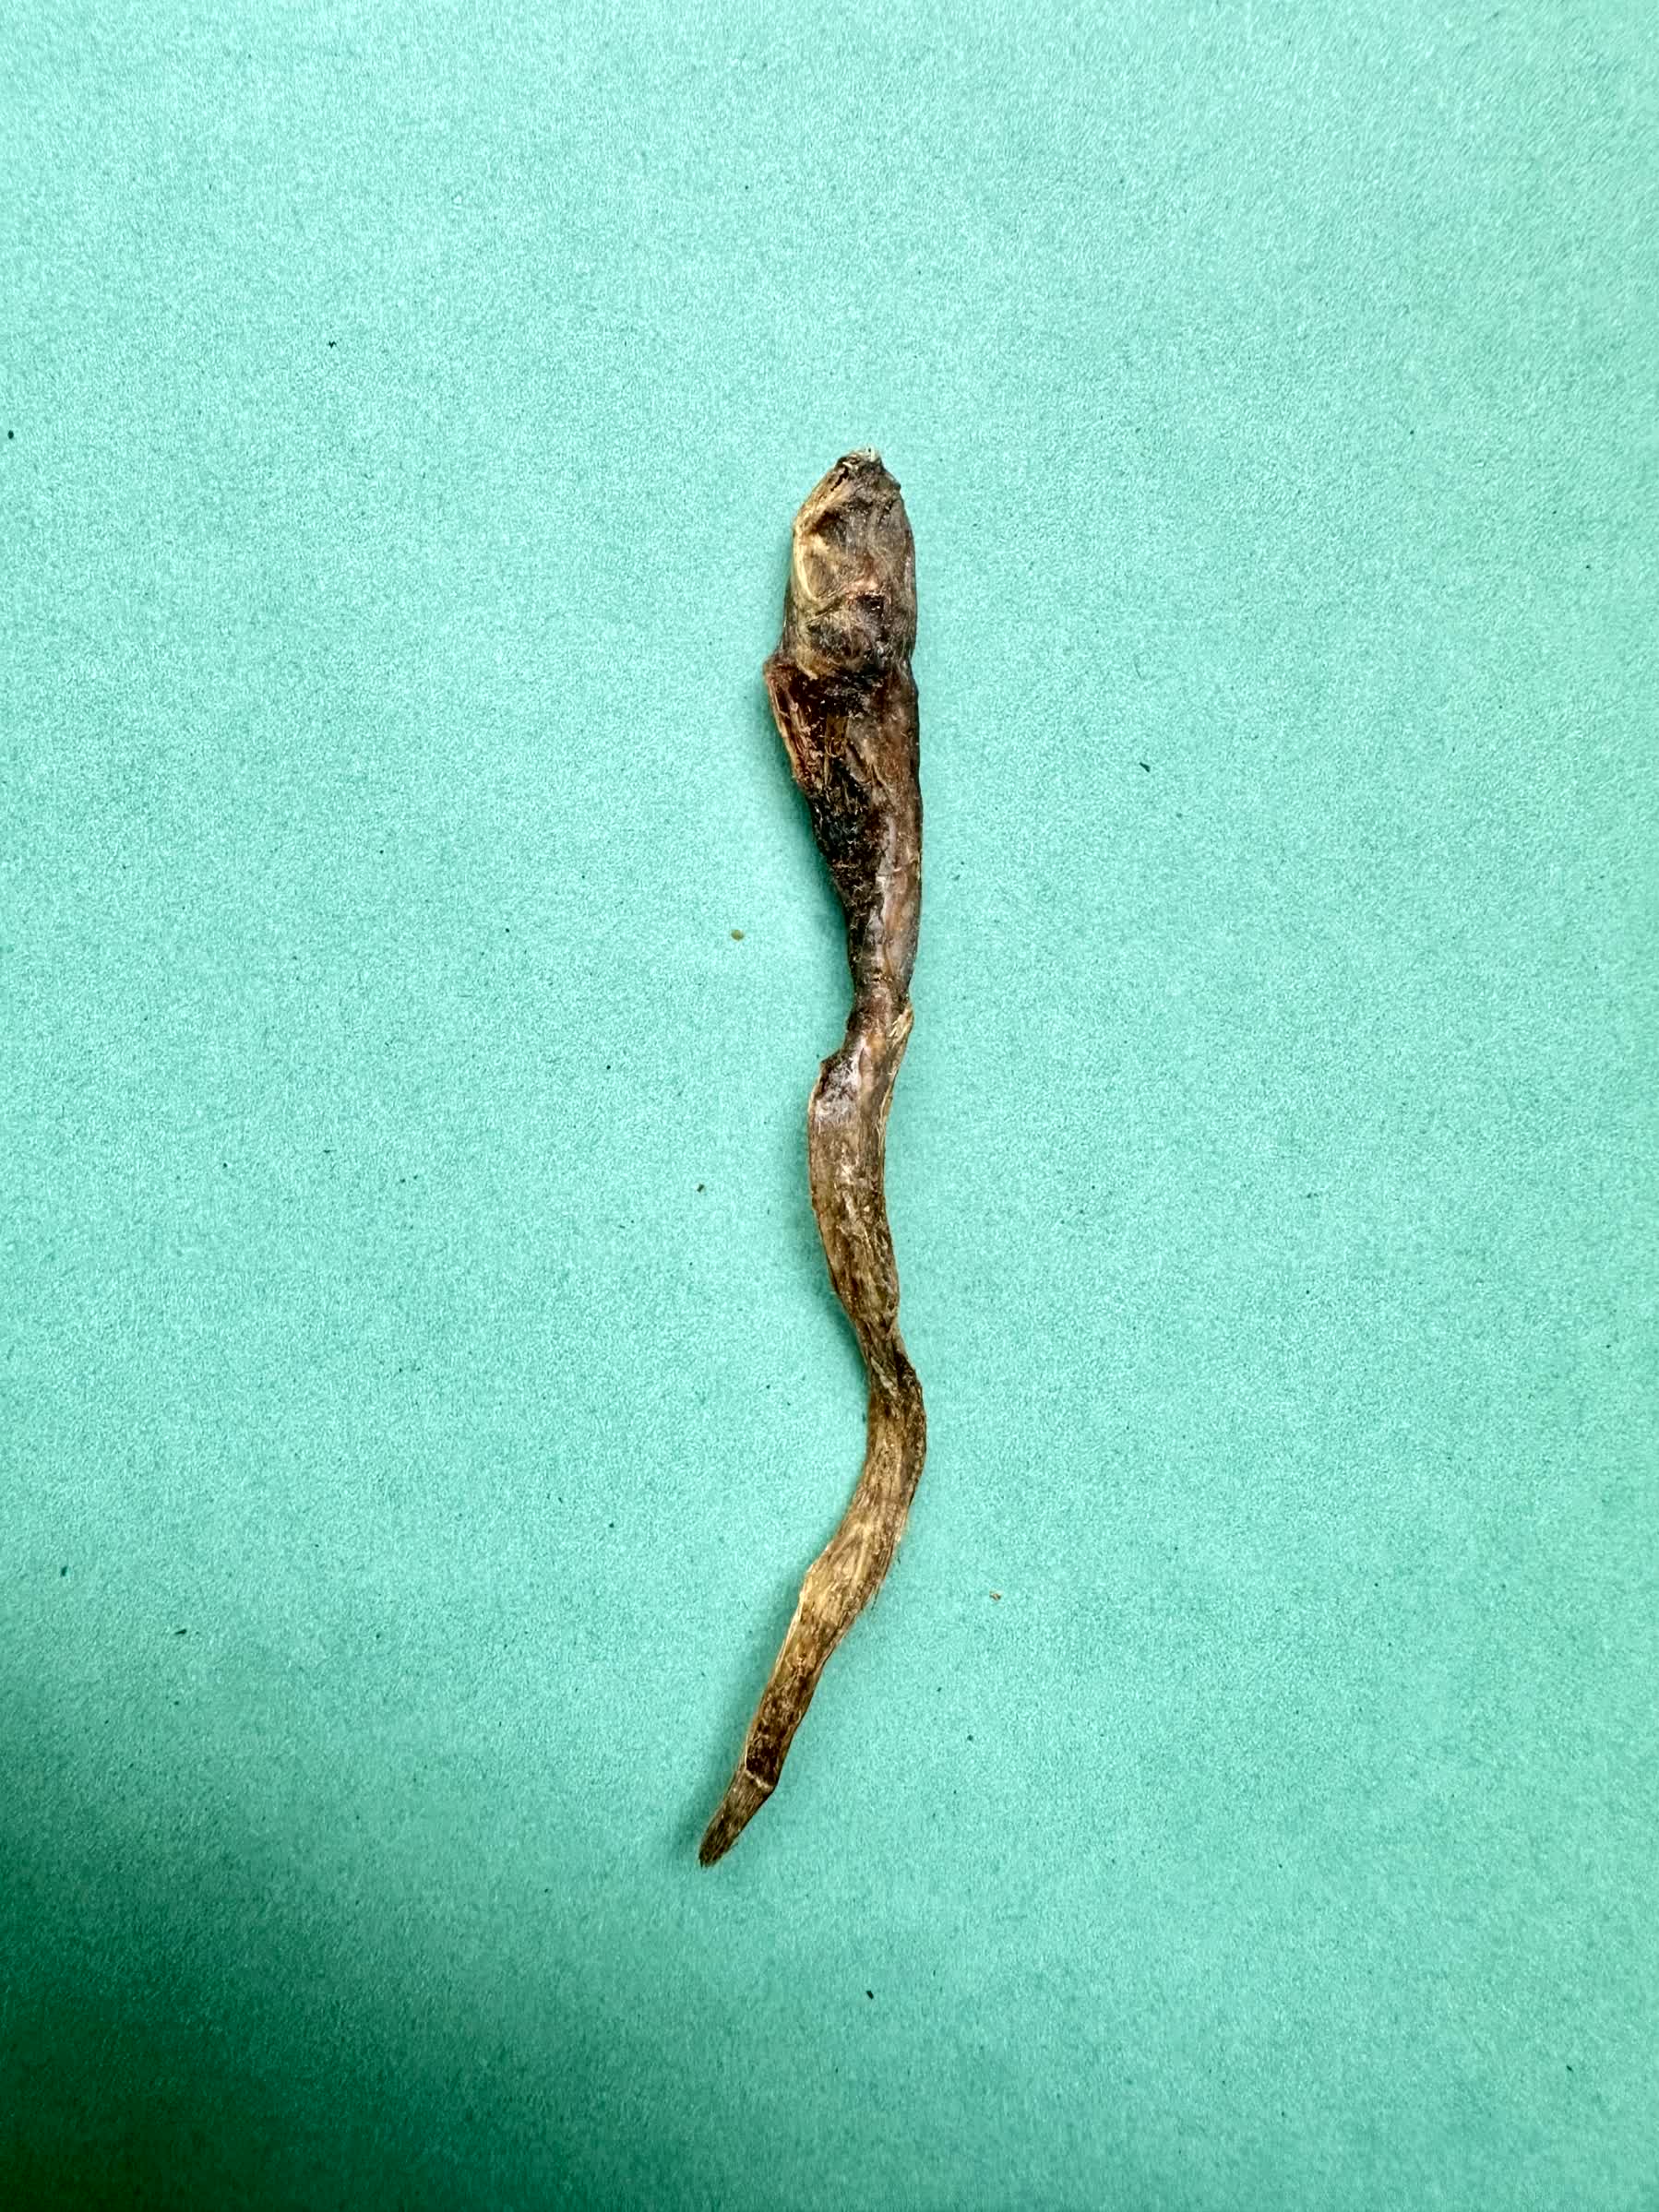
Species: Chewa